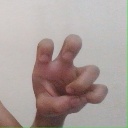
अक्षर: छ